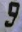
Number: 9